Garanhuns

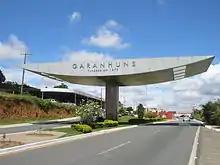
Portico at the entrance to Garanhuns

The origin of the toponym Garanhuns is highly debated, with multiple interpretations. Lexicographer José de Almeida Maciel, in his book "Issues of Municipal Toponymy," suggests the name derives from "guirá-nhum", meaning "black birds," referring to an indigenous group in the area. According to Professor João de Deus Oliveira Dias (cited in the Brazilian Territorial Documentation by the Brazilian Institute of Geography and Statistics), the term comes from the C"airu" people, a branch of the C"ariri" or Q"uiriri", derived from "Guiranhu" or "Unhannhum", combining "guirá" or "guará" (a red-legged aquatic bird) and "anhu" or "anhum" ("anum", a black bird), species that inhabited the valley of the Mundaú River near its source, where the original village was located. Conversely, lexicographer Sebastião de Vasconcelos Galvão, in his "Chorographic, Historical, and Statistical Dictionary of Pernambuco," posits that the name is of indigenous origin, meaning "site of "guarás" and "anuns"" ("guarás" being a species of wild dog and "anuns" a bird considered an ill omen).